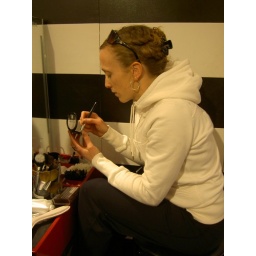
Karen getting some makeup tips at Sephora in Seattle. Even girl bikers sometimes dress up.